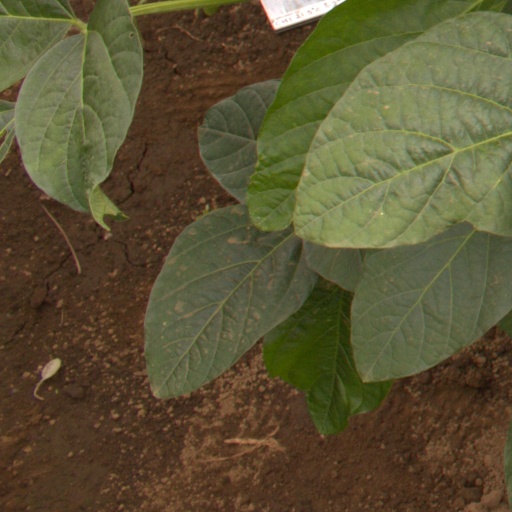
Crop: soybean